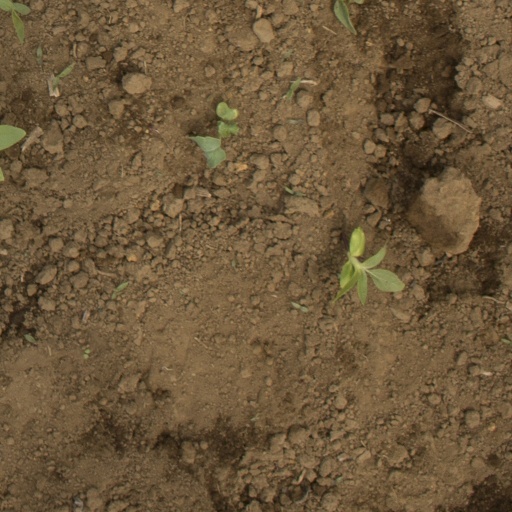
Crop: Jerusalem artichoke